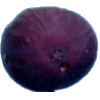
Label: Fig 1